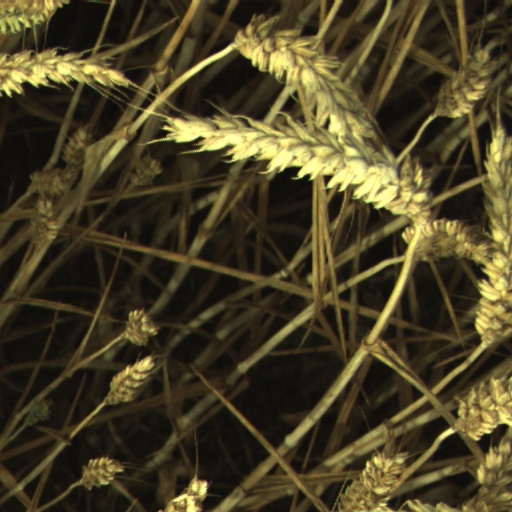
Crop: wheat